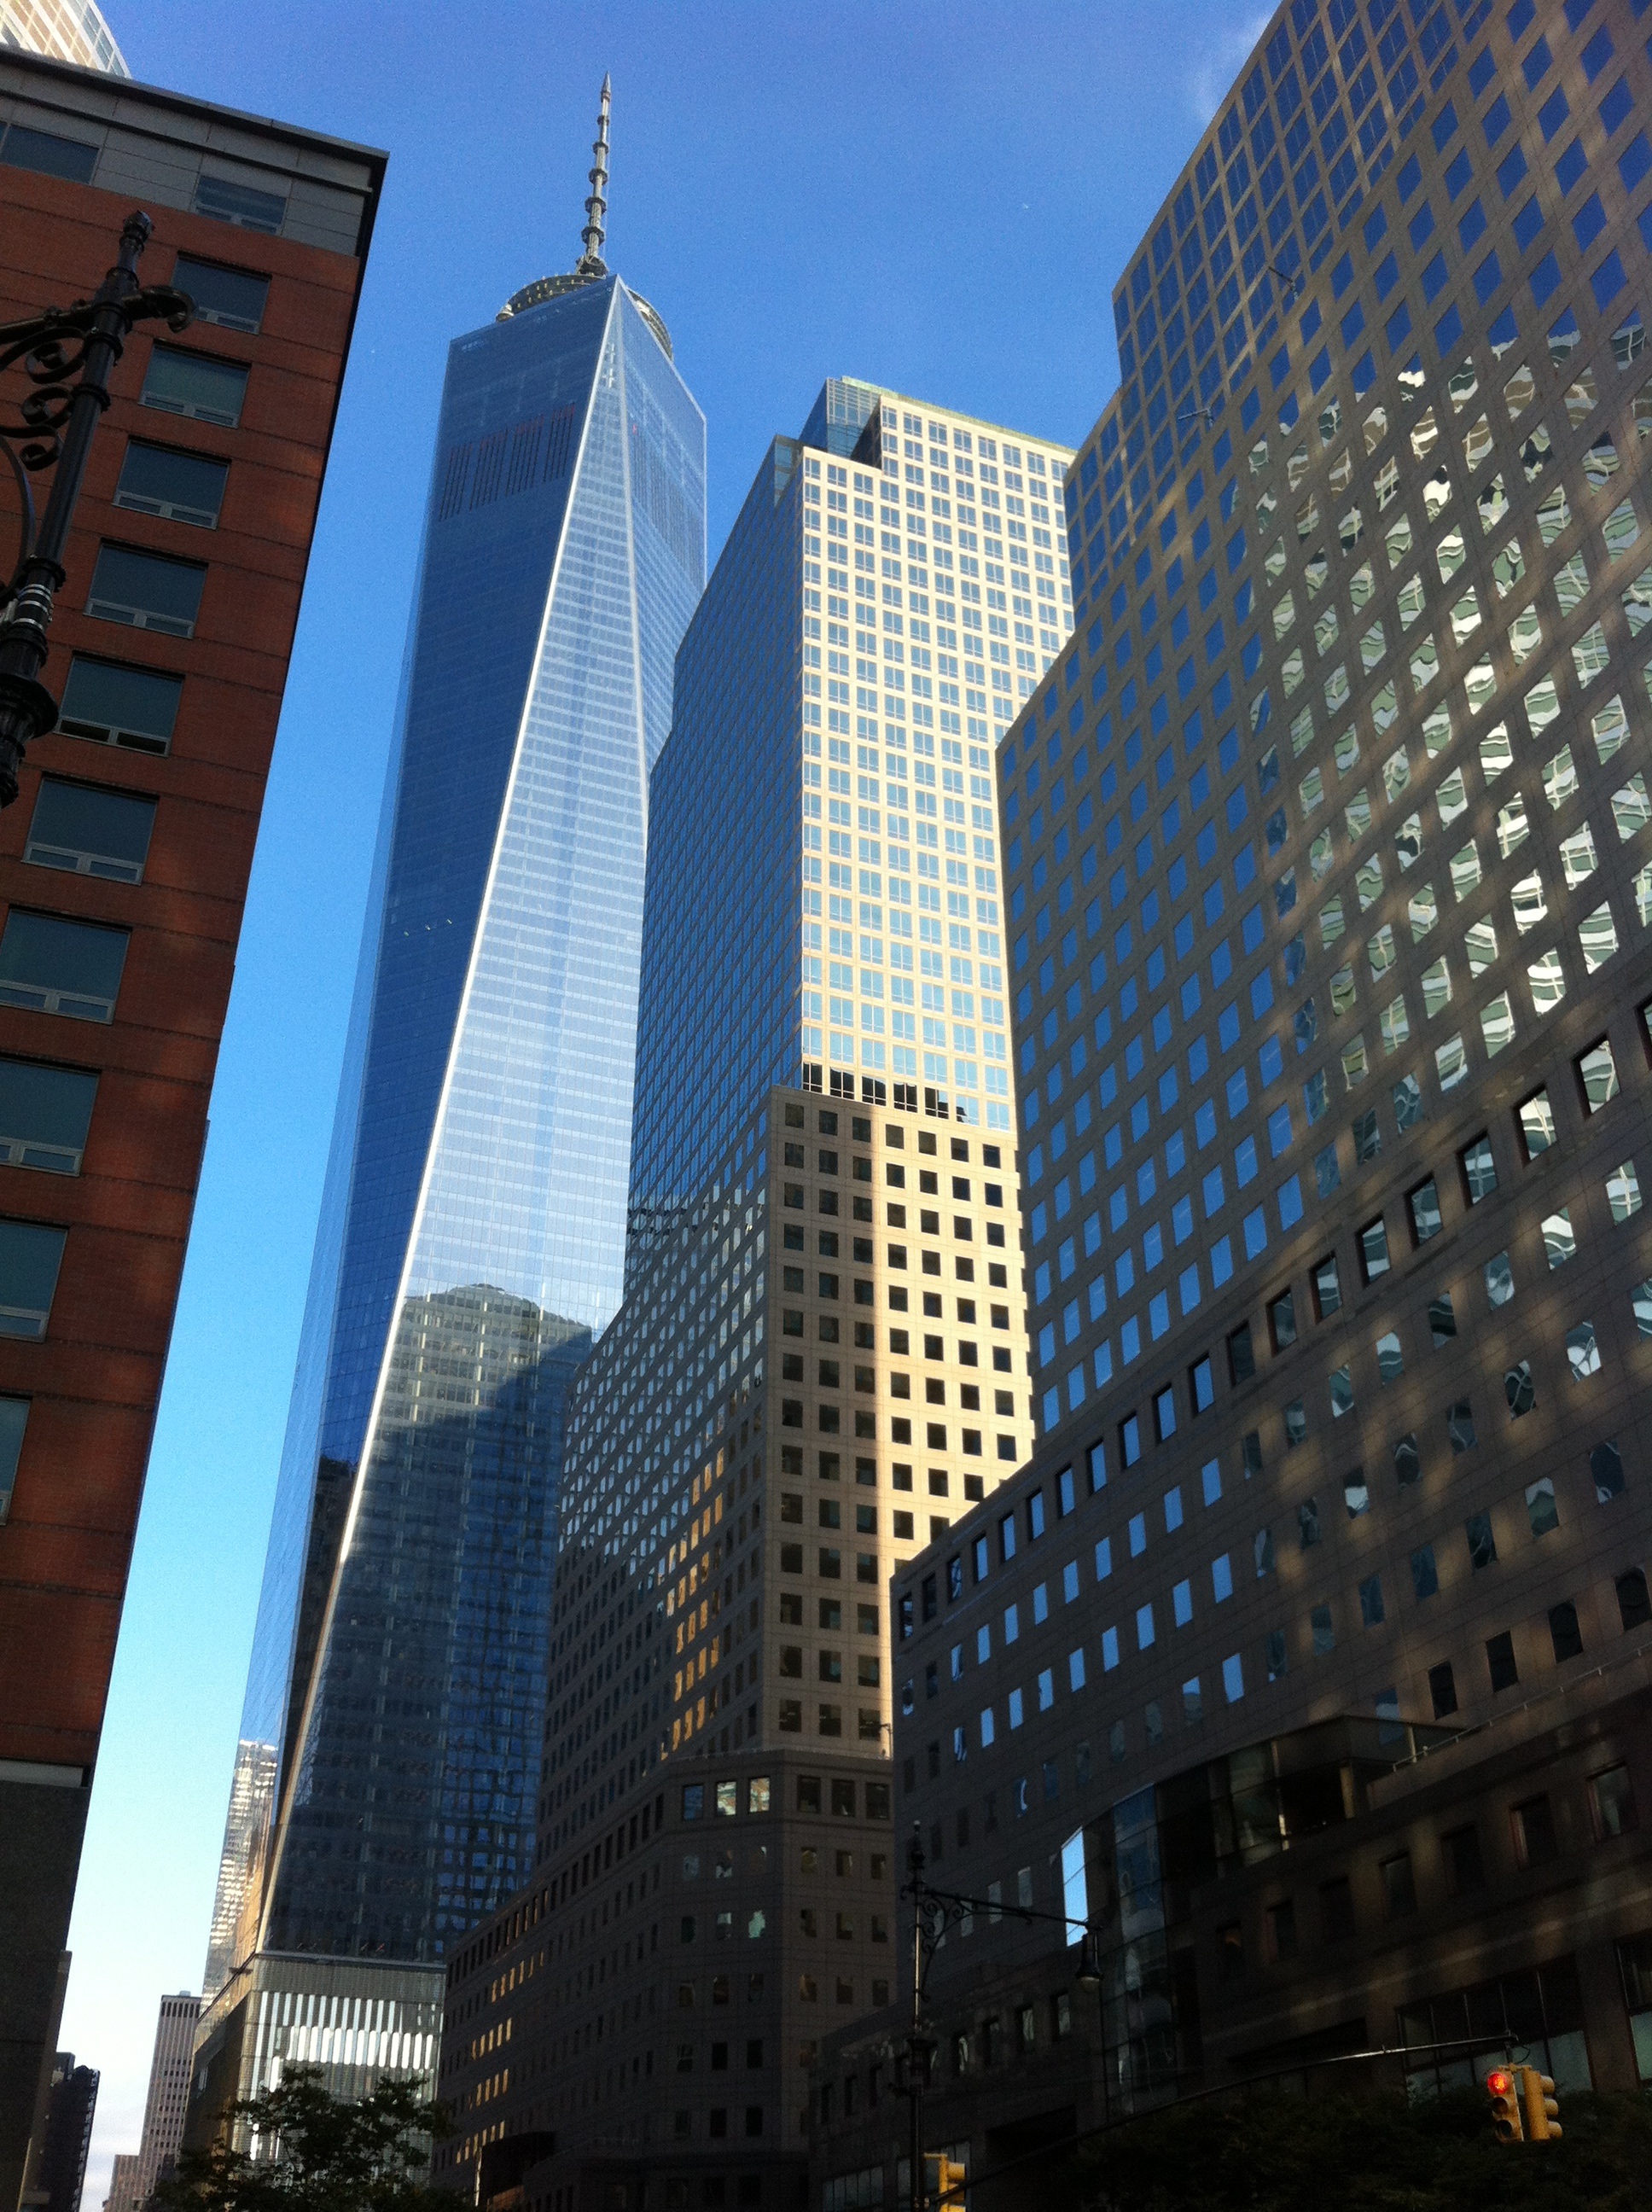
architecture, skyline, building, city, skyscraper, new york, manhattan, new york city, cityscape, downtown, evening, tower, nyc, usa, america, landmark, facade, tower block, united states, skyscrapers, metropolis, neighbourhood, big apple, urban area, human settlement, metropolitan area, united states building